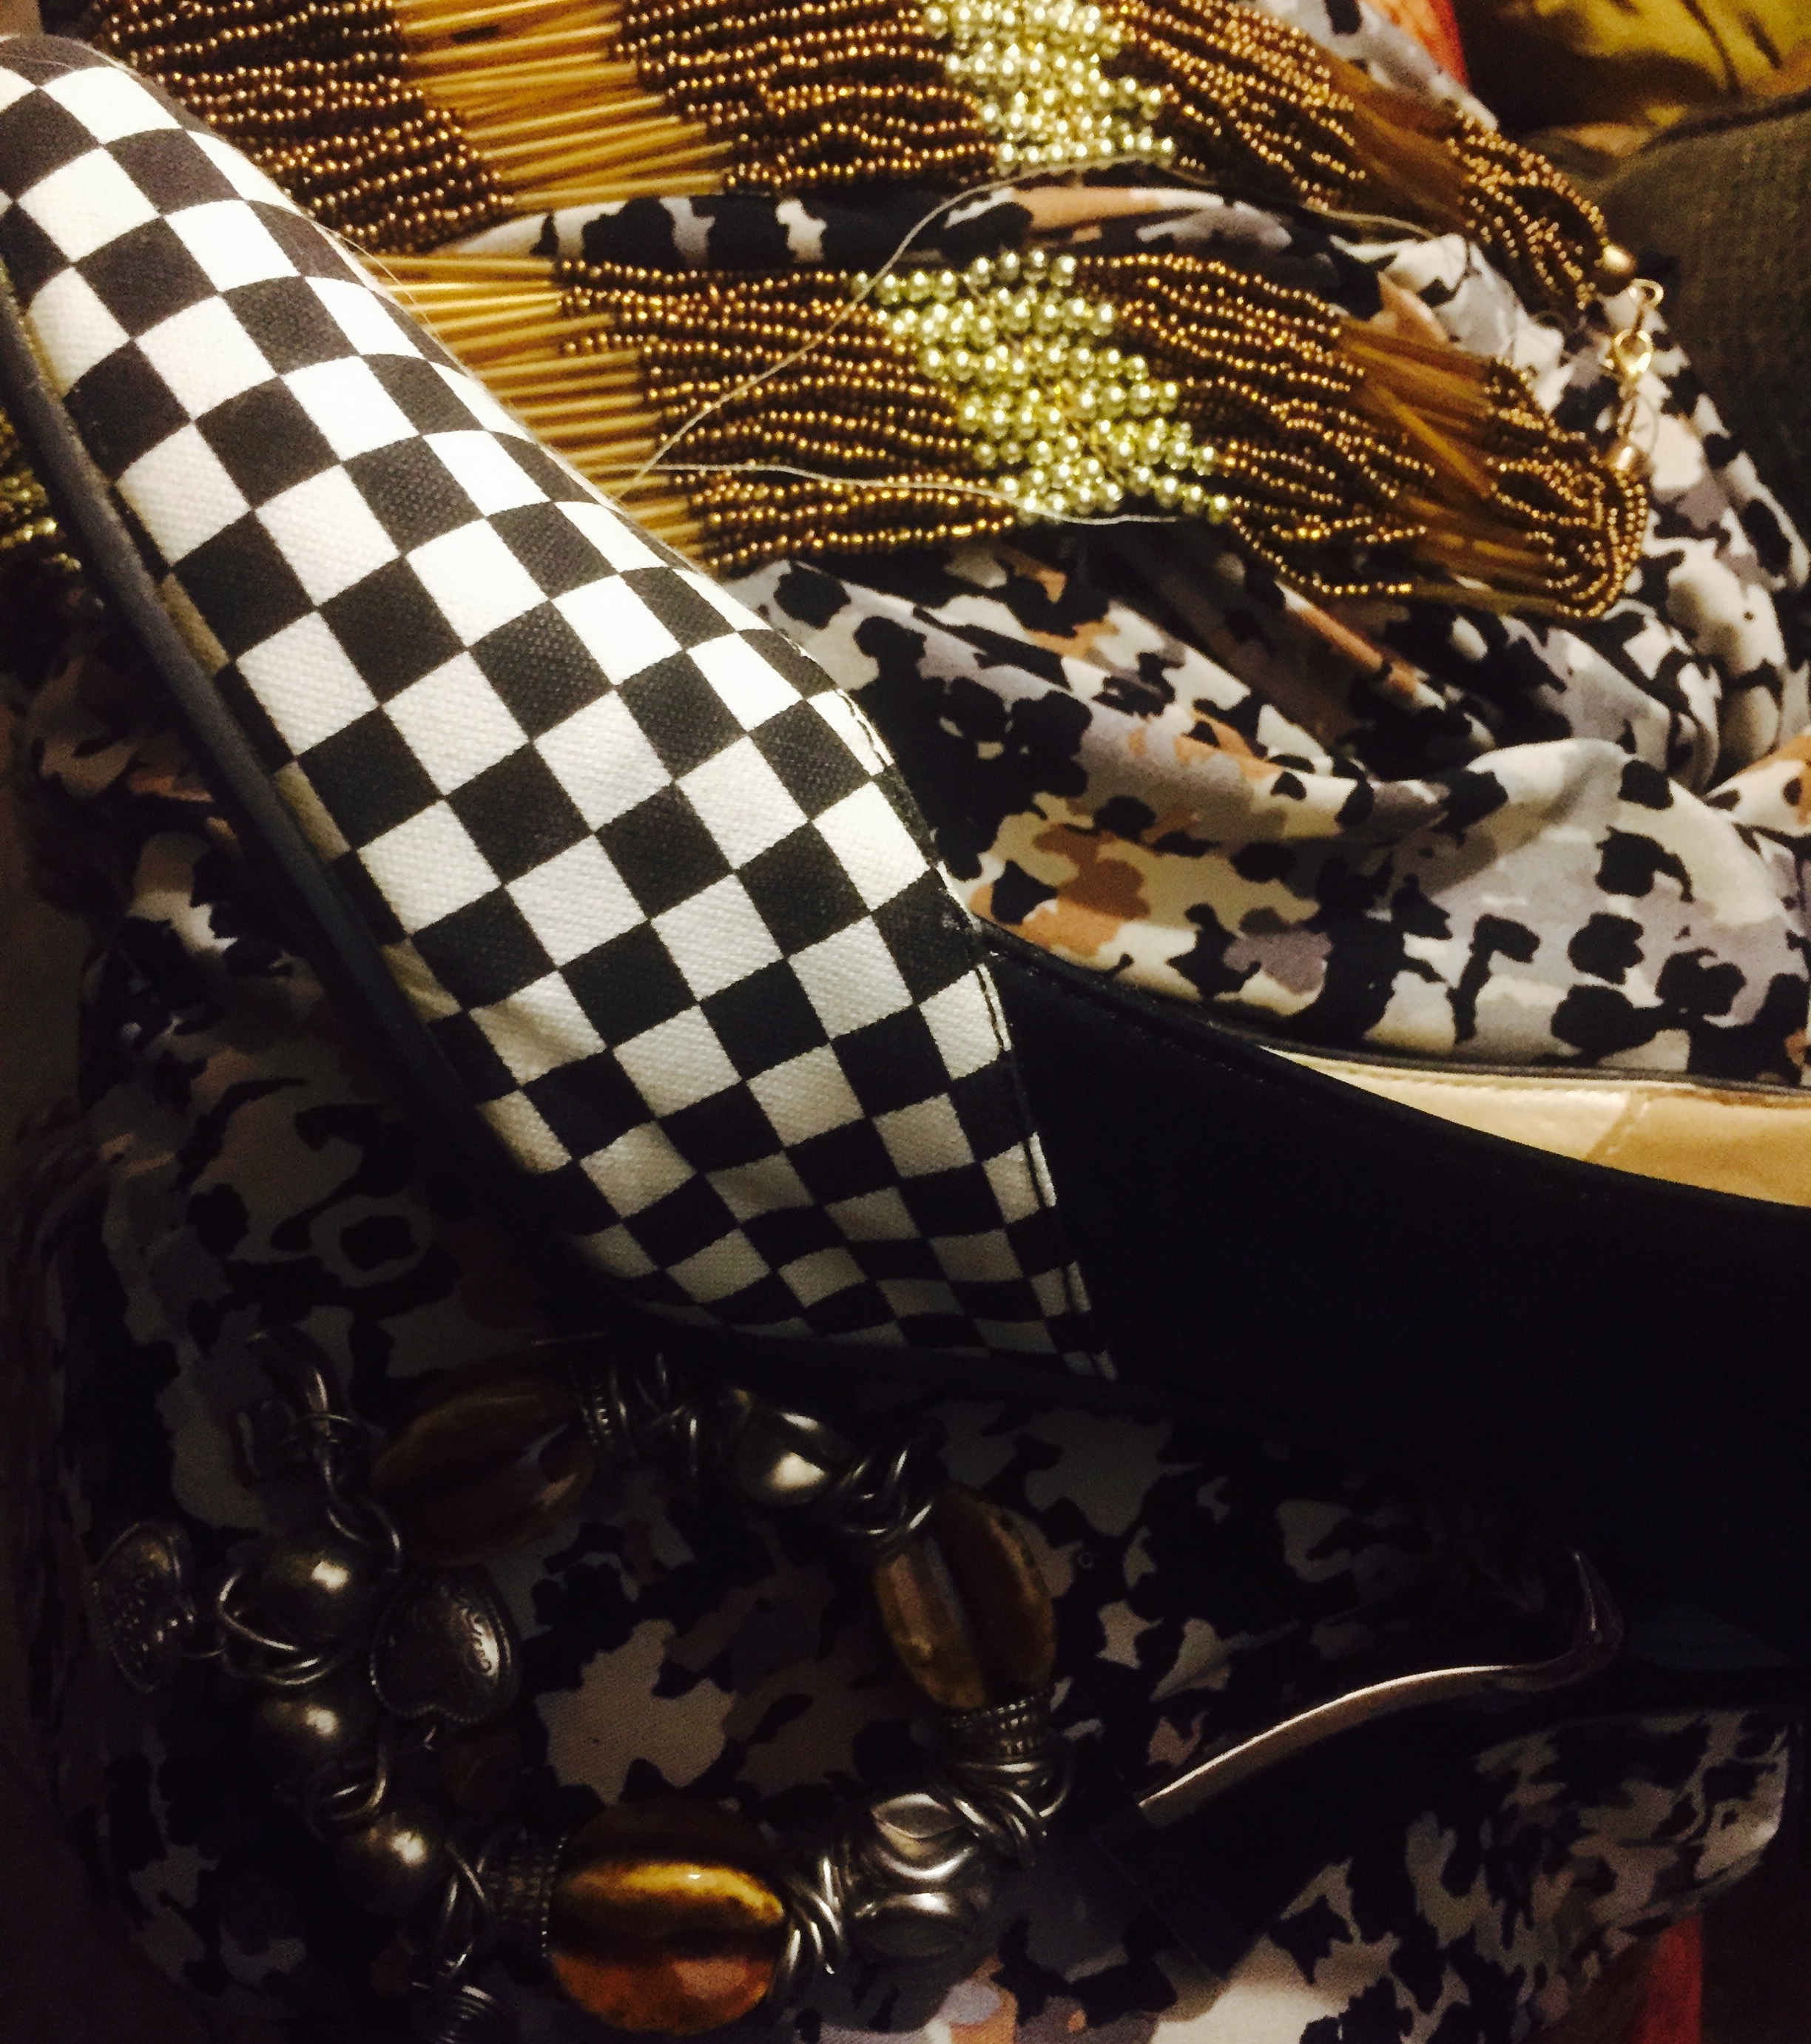
pattern, clothing, black, textile, art, design